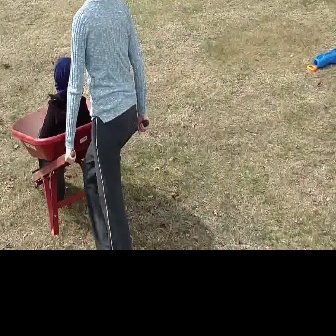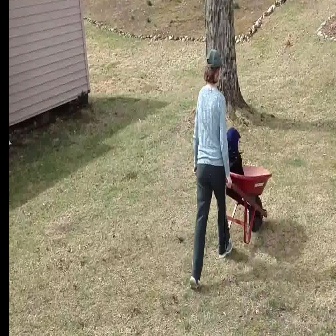
  Please identify the target specified by the bounding box [9,97,148,236] in the first image and locate it in the second image. Return the coordinates in [x_min,y_min,x_max,y_max] format.
Answer: [192,163,271,243]